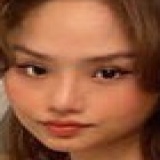
ca sĩ Miu Lê